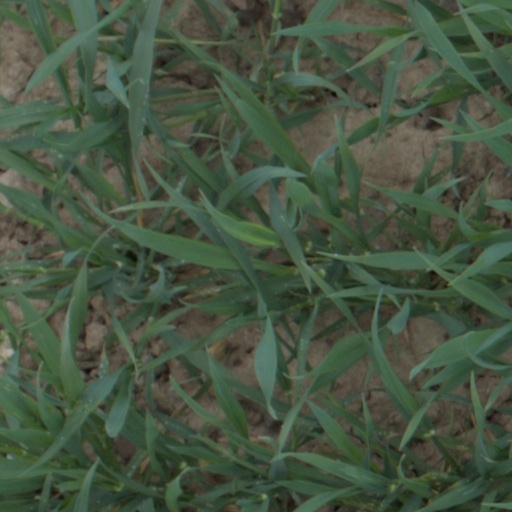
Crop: wheat